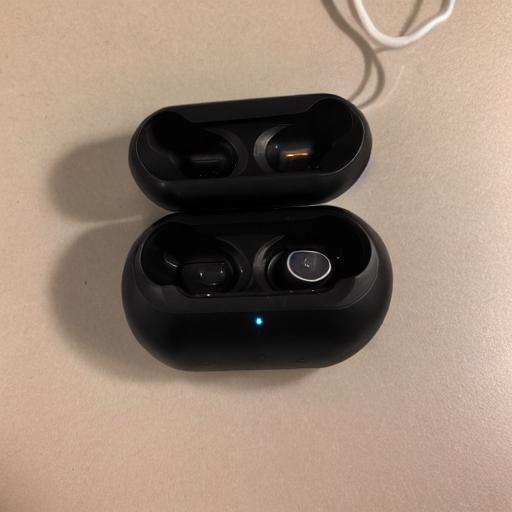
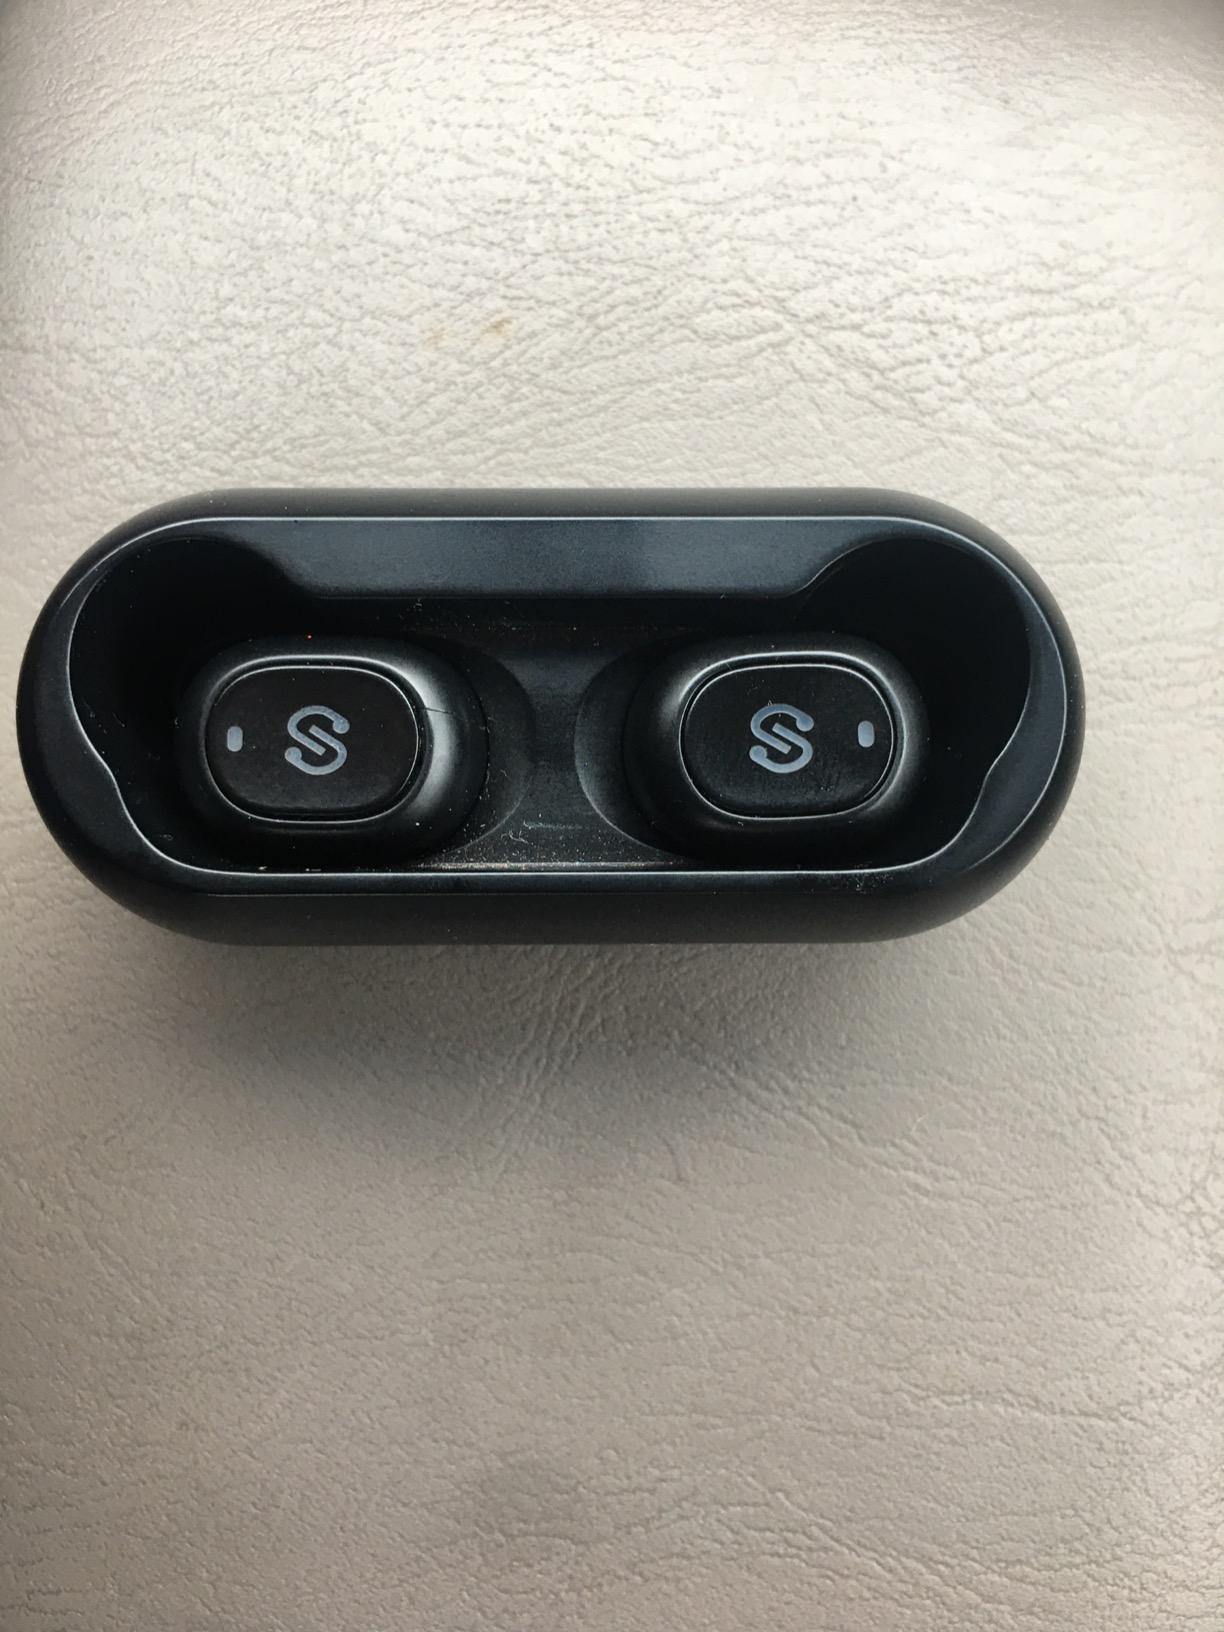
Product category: earbuds
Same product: no